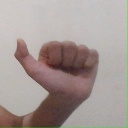
अक्षर: त